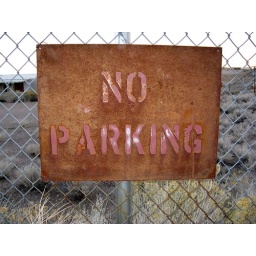
Rusty sign on the fence surrounding an abandoned military something-or-other in Tonopah, Nevada.